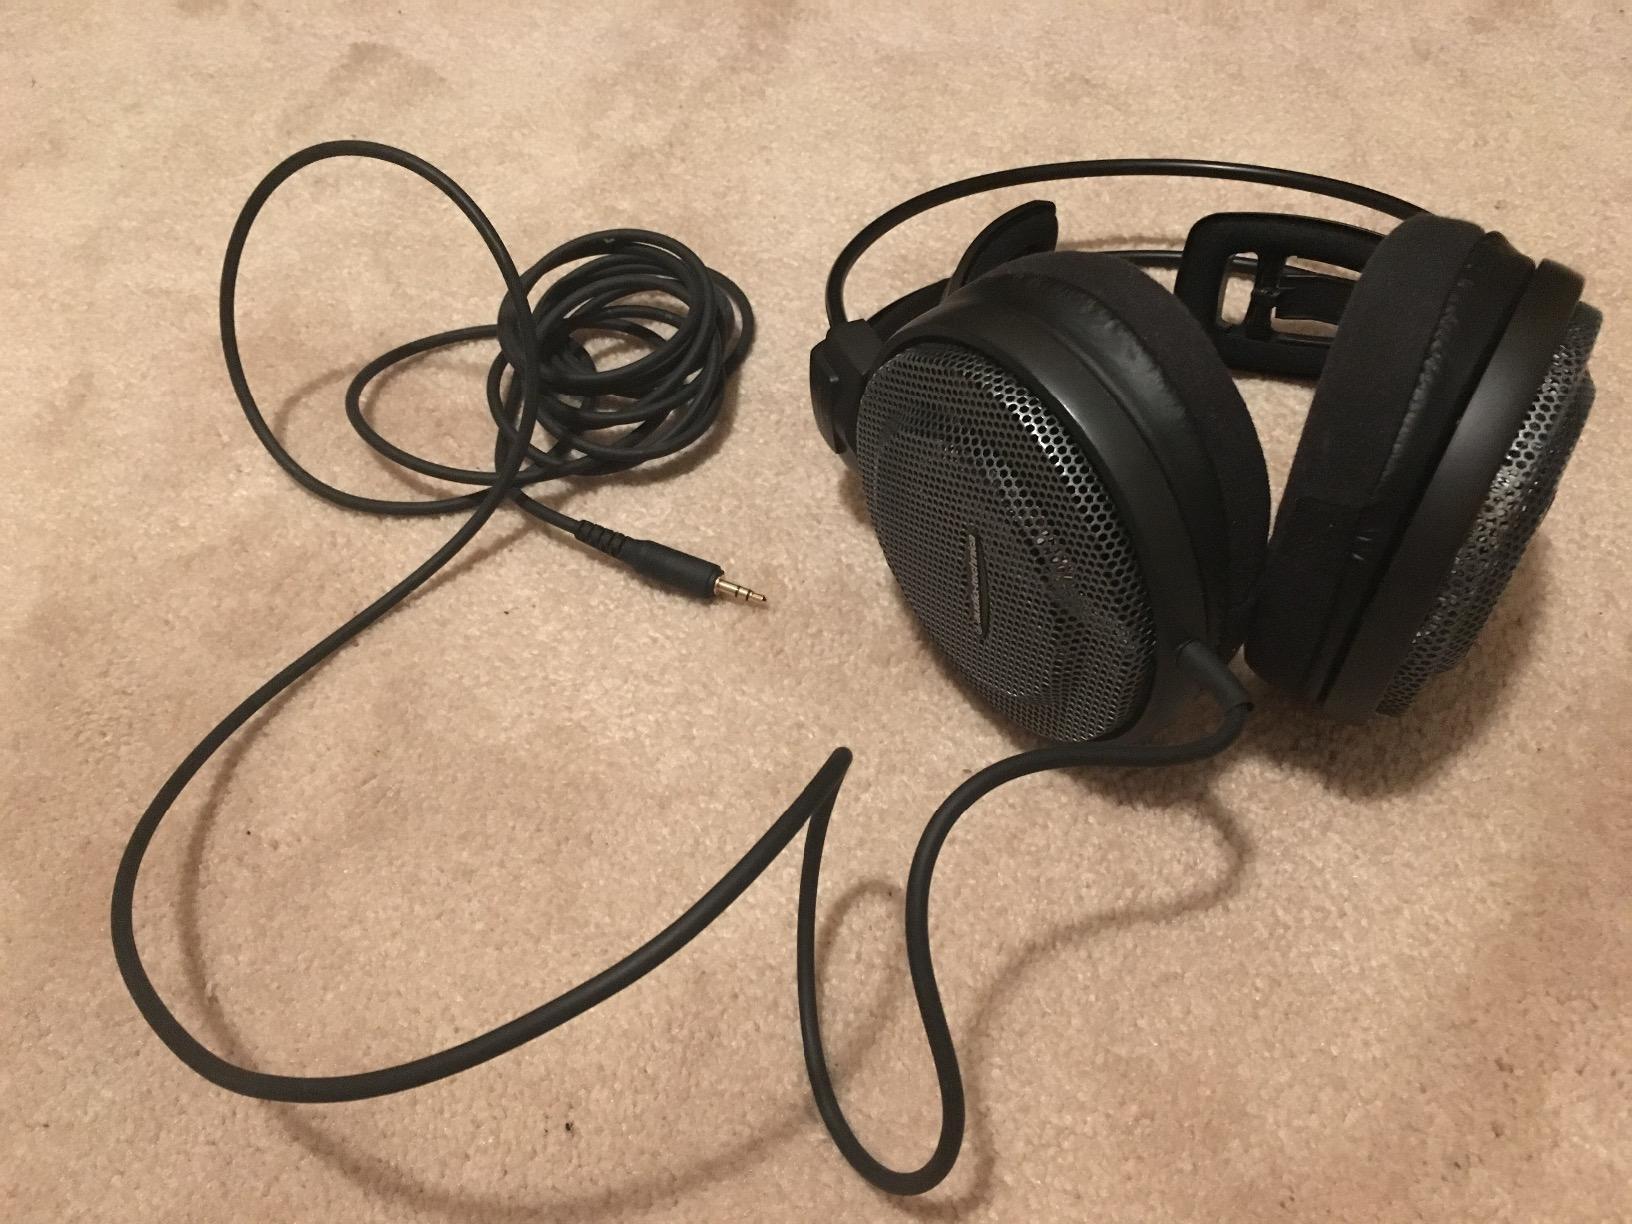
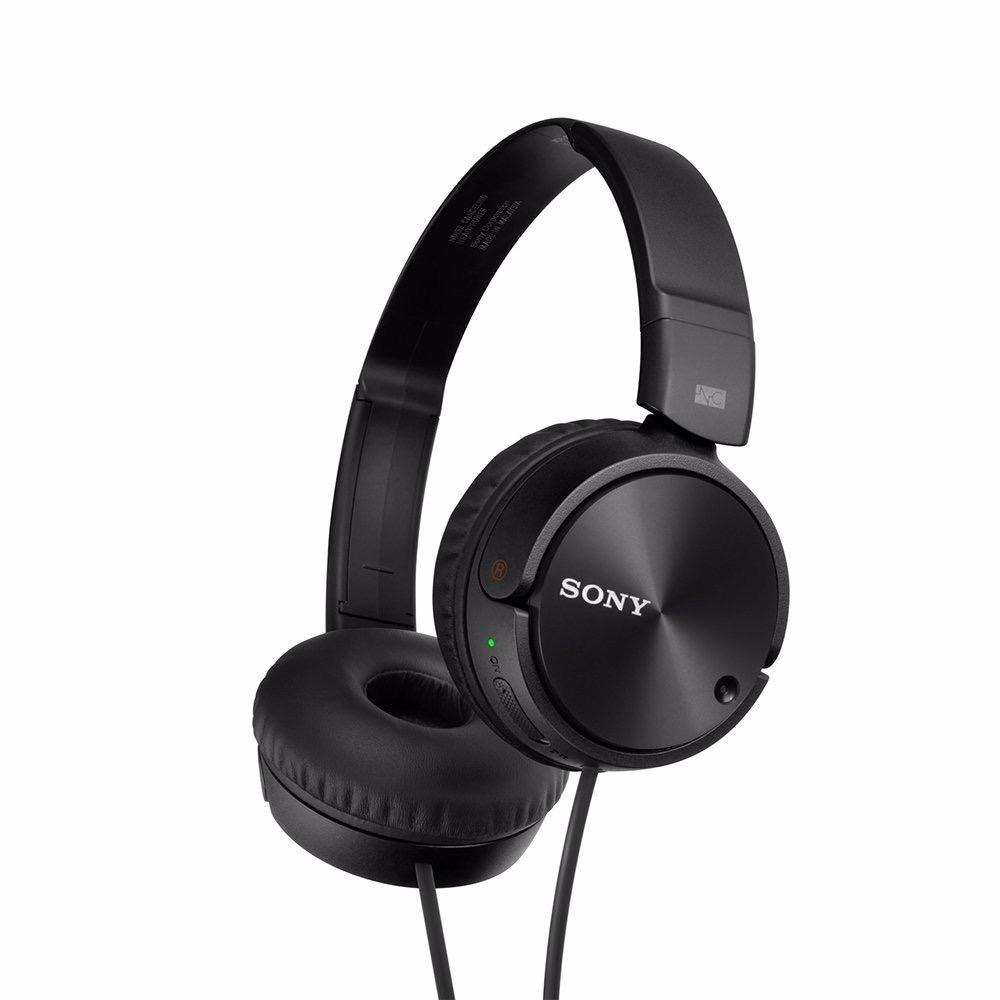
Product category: headphones
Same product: no